Texas A&M Aggies football

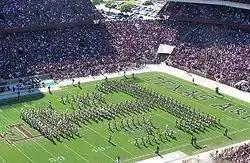
The Fightin' Texas Aggie Band marches in TAM formation during halftime at Kyle Field.

The Aggies were previously members of the Big 12 South between its inception in 1996 and the dissolution of conference divisions within the Big 12 in 2011. The Aggies joined the SEC as members of the SEC West starting in 2012.